Atbara

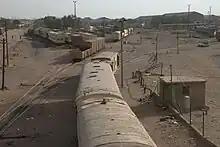
Atbara Railway Station

Atbara (sometimes Atbarah) ( ʿAṭbarah) is a city located in River Nile State in northeastern Sudan.